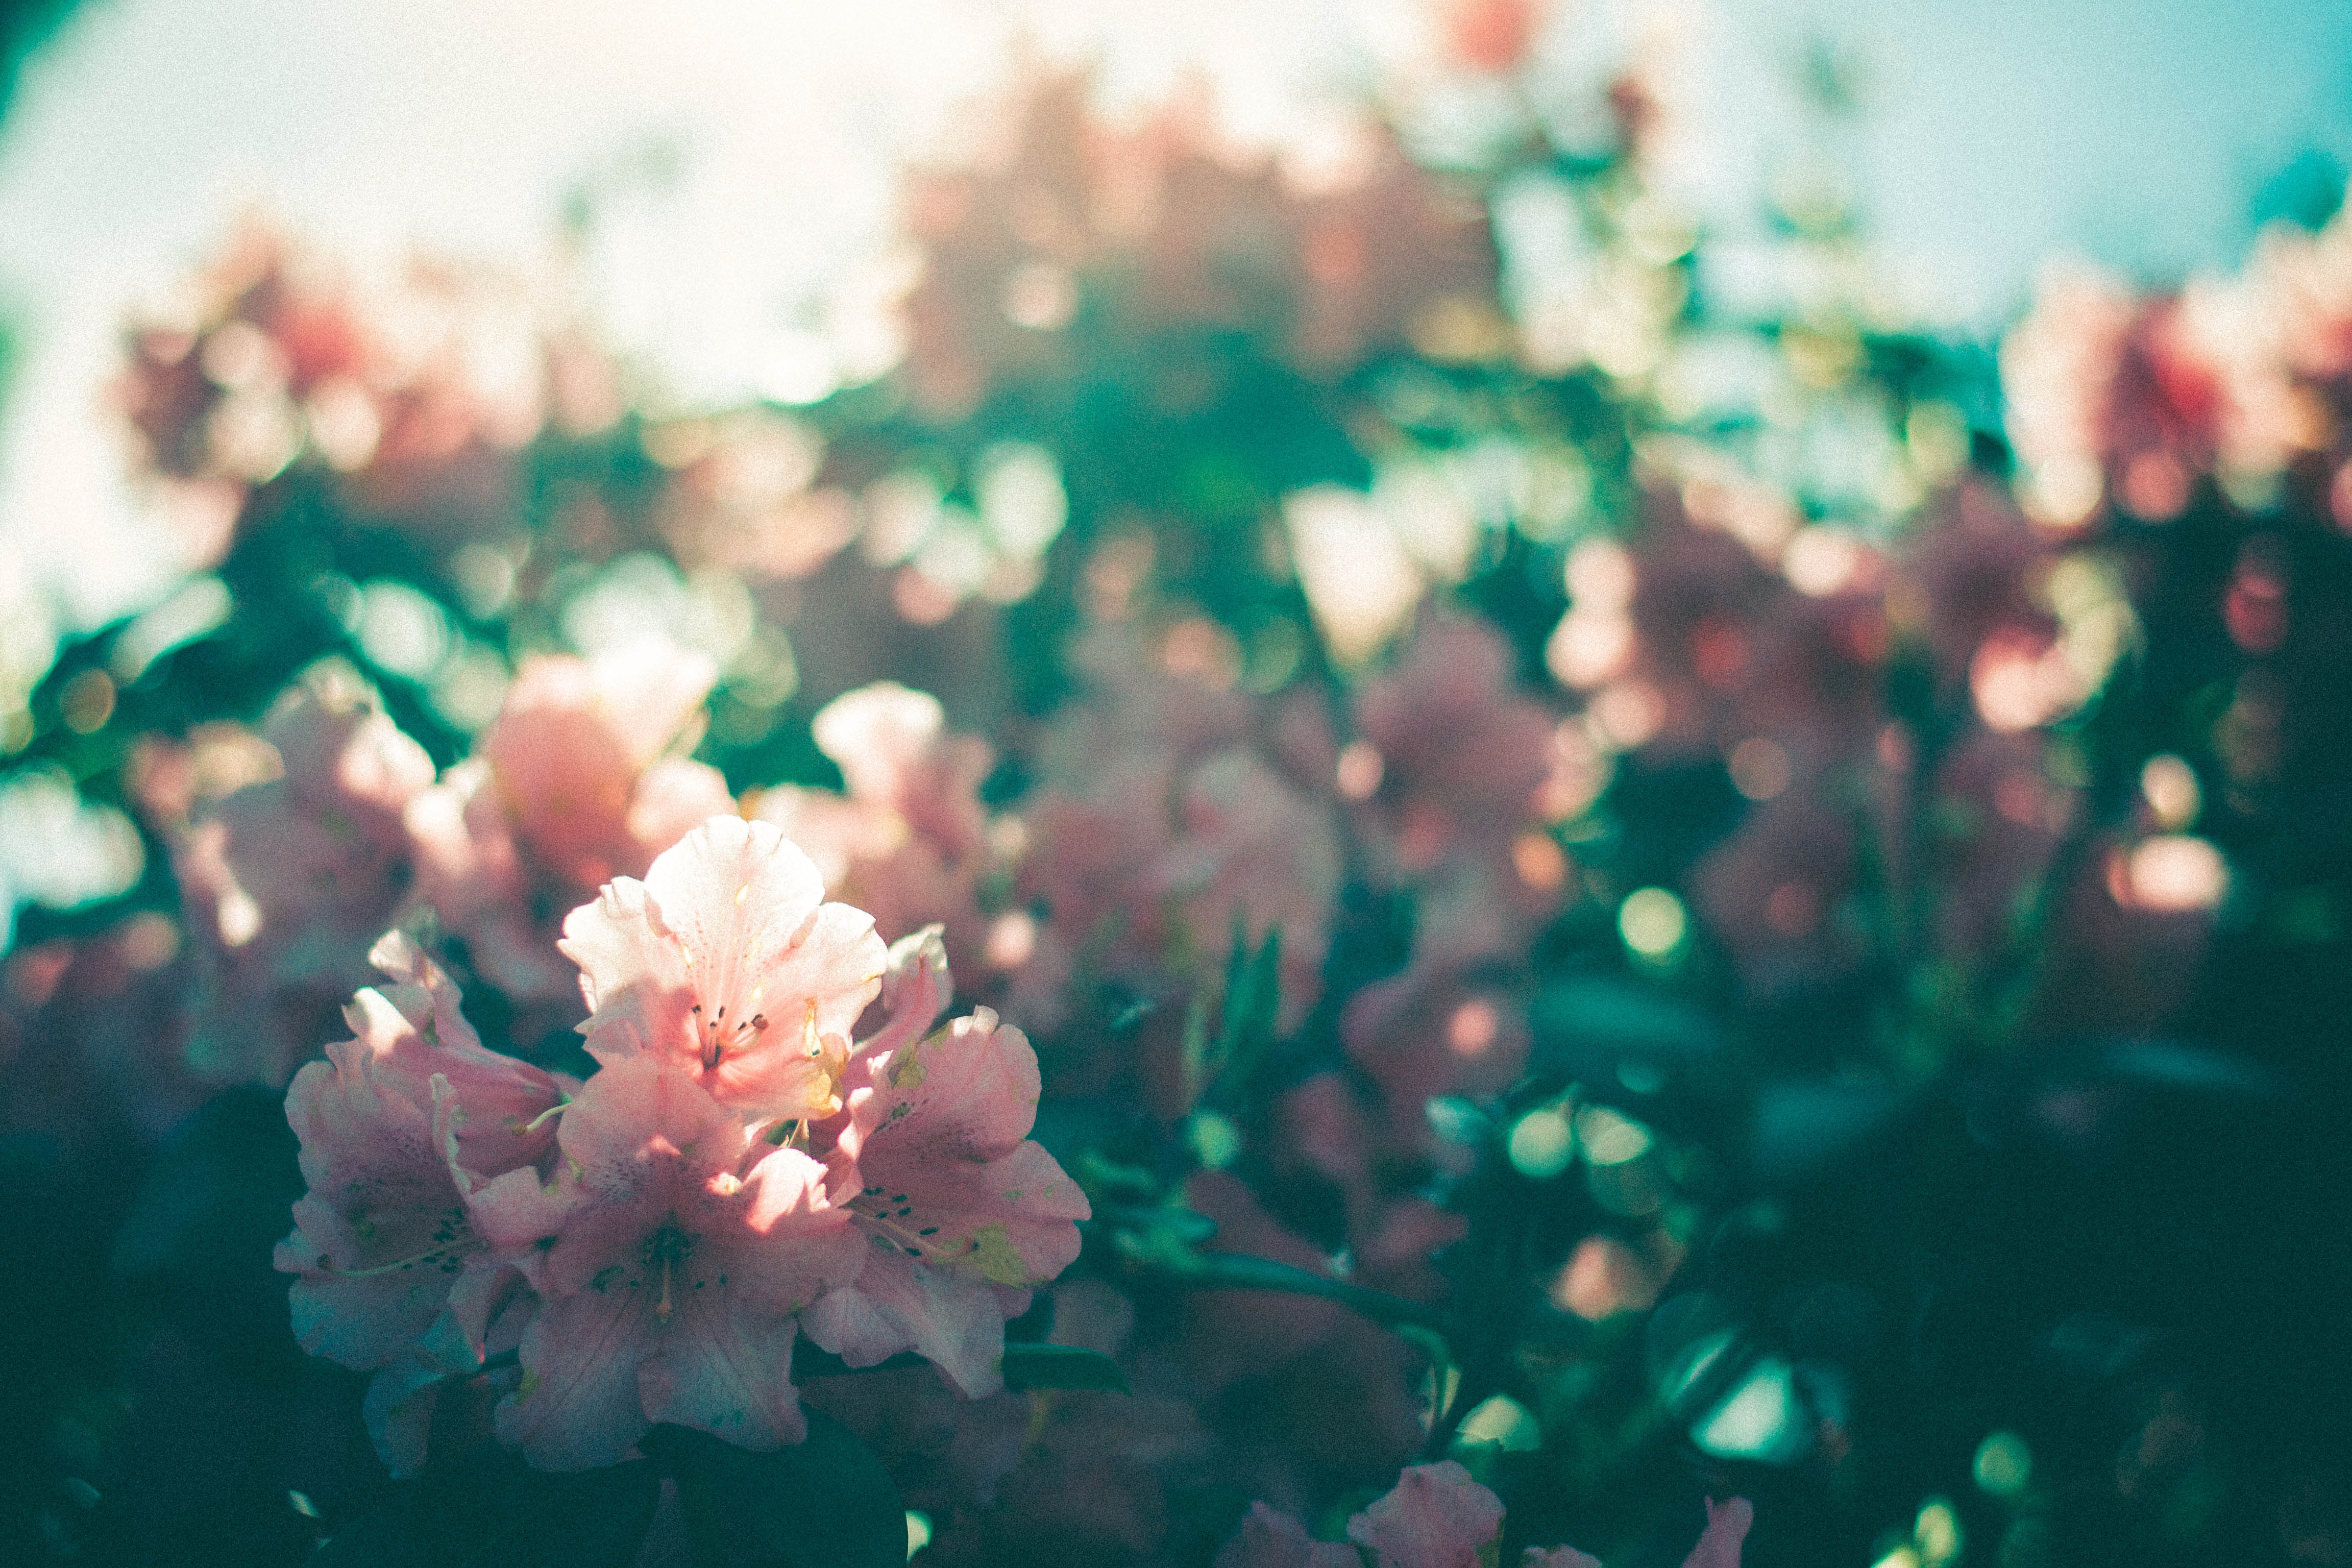
blossom, plant, photography, sunlight, leaf, flower, petal, green, color, pink, flora, macro photography